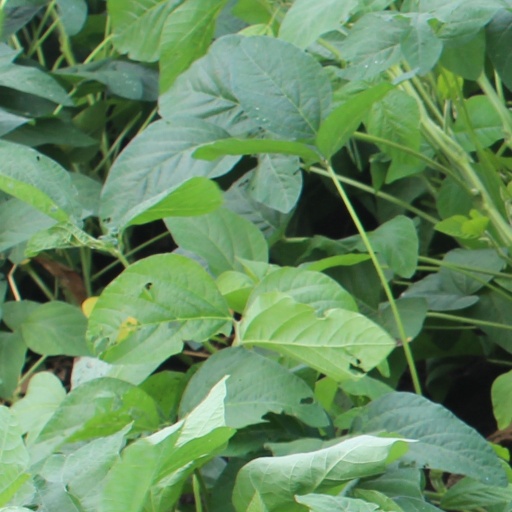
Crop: soybean